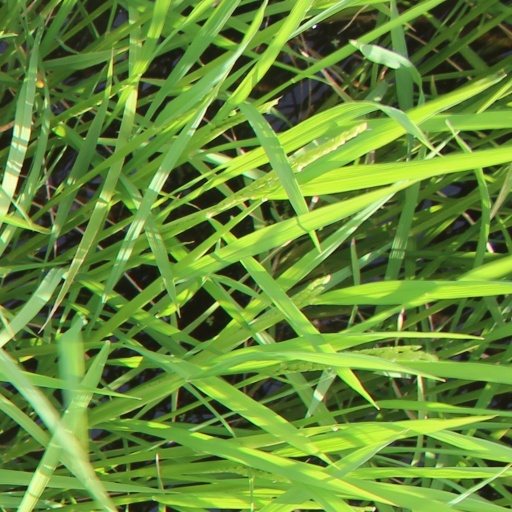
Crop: rice